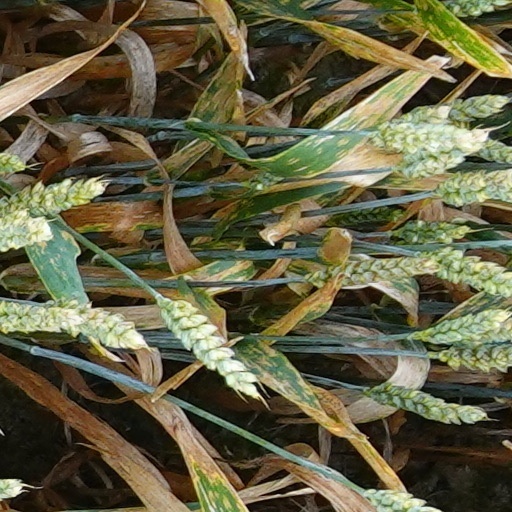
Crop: wheat